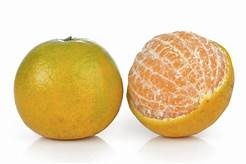
Label: mandarine